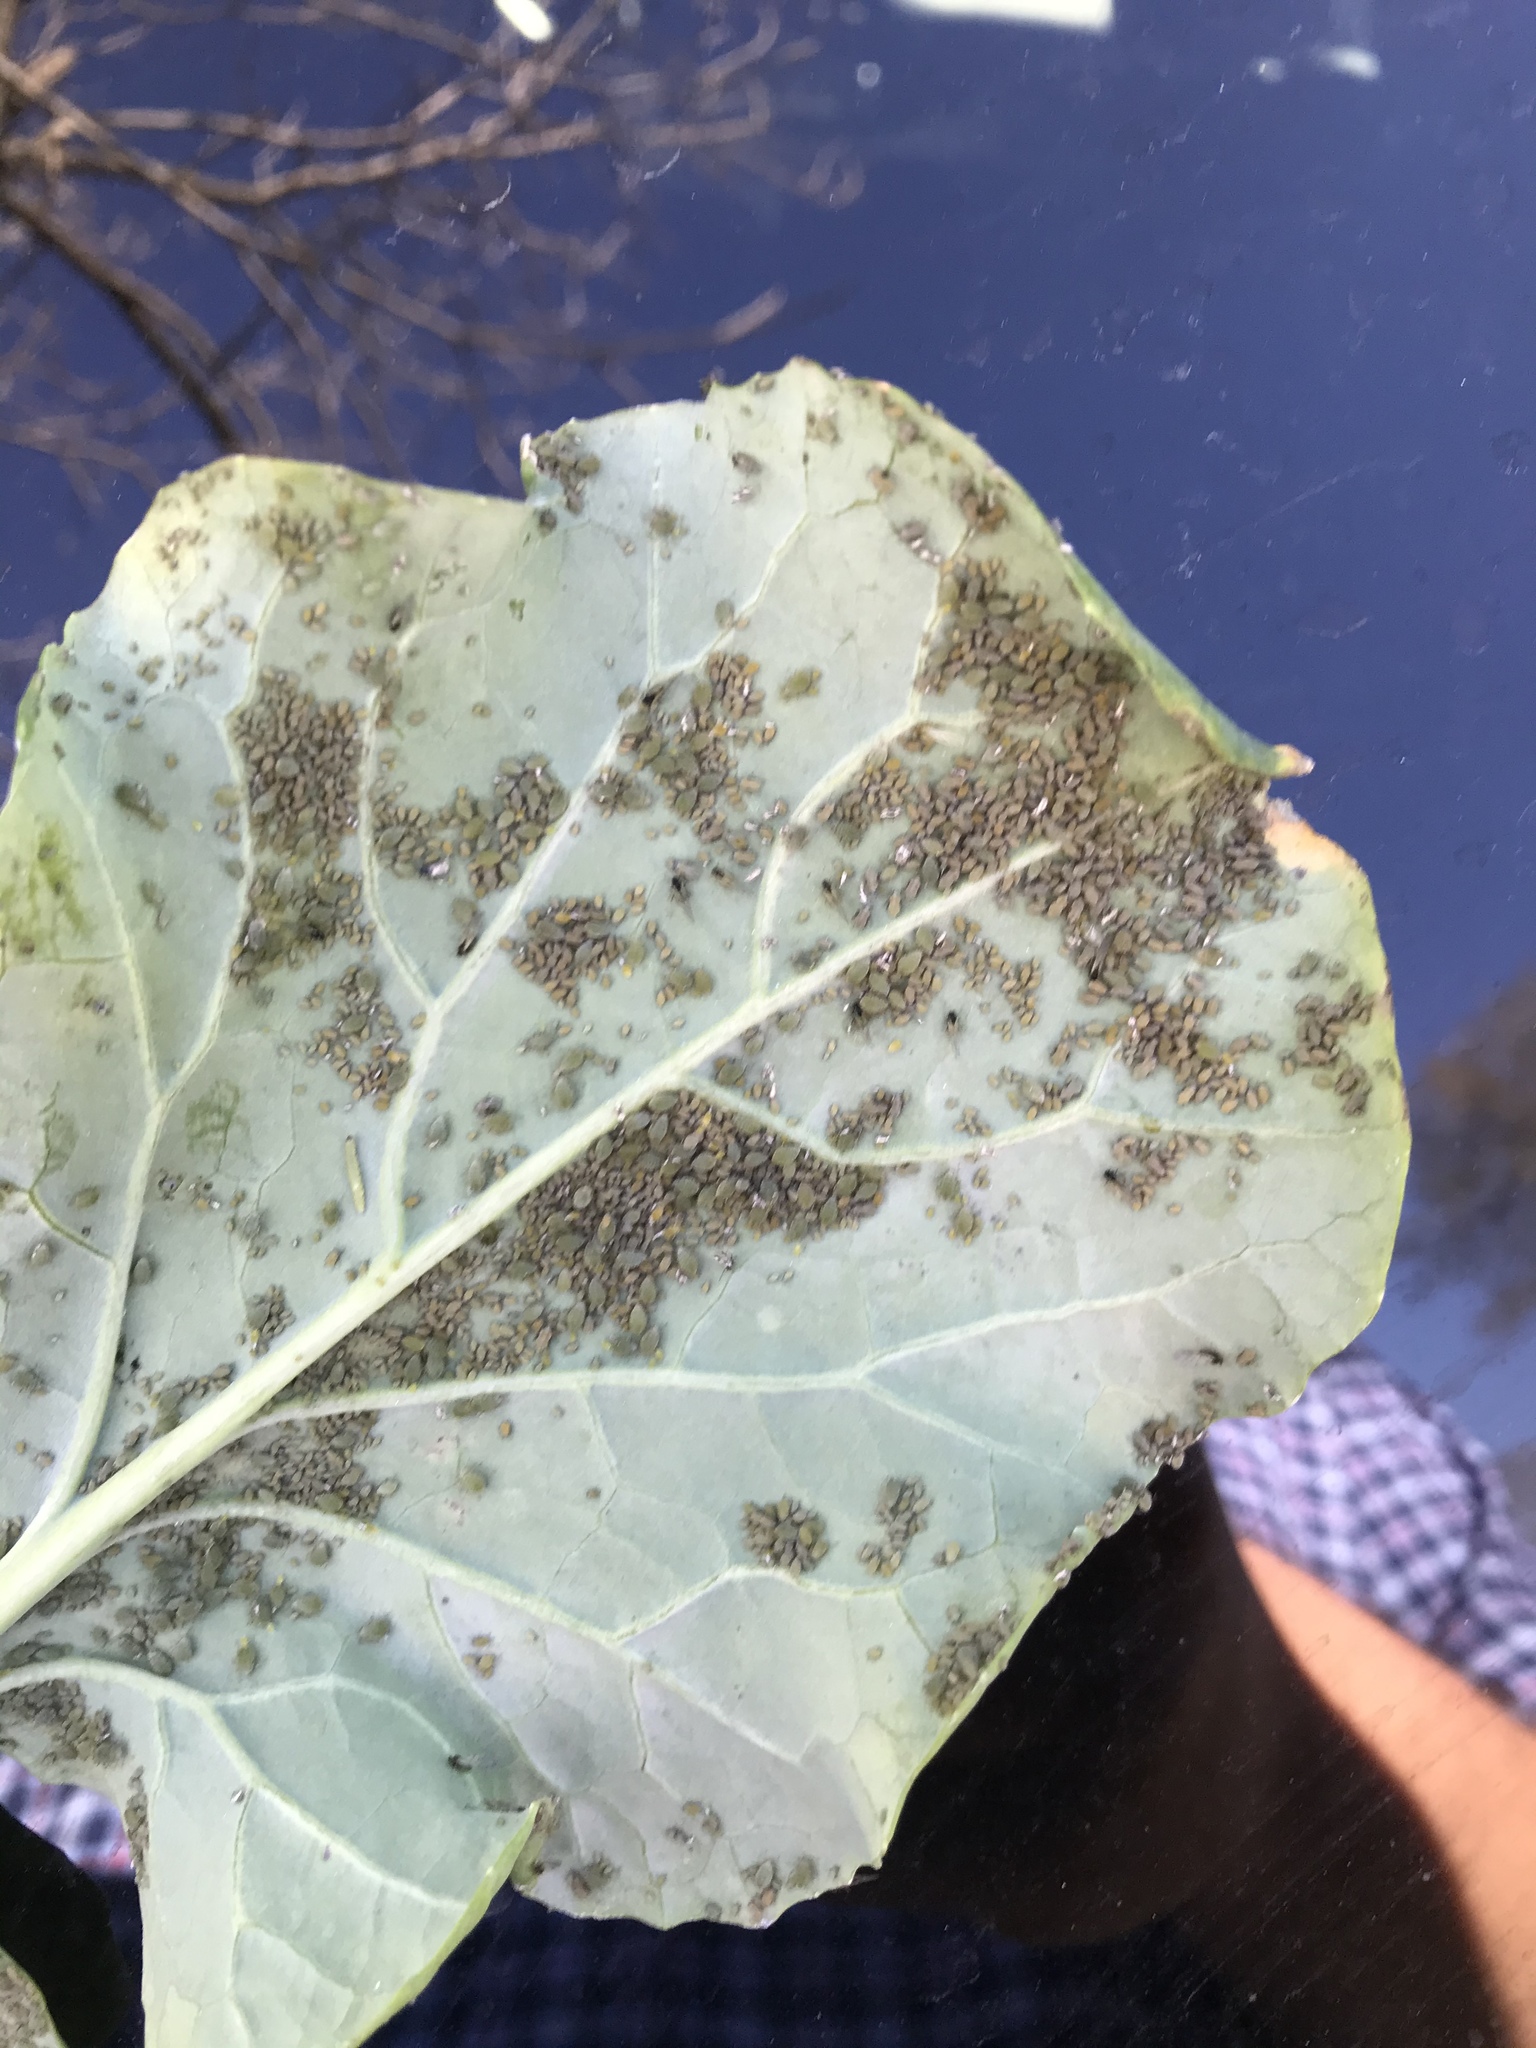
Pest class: cabbage_aphid